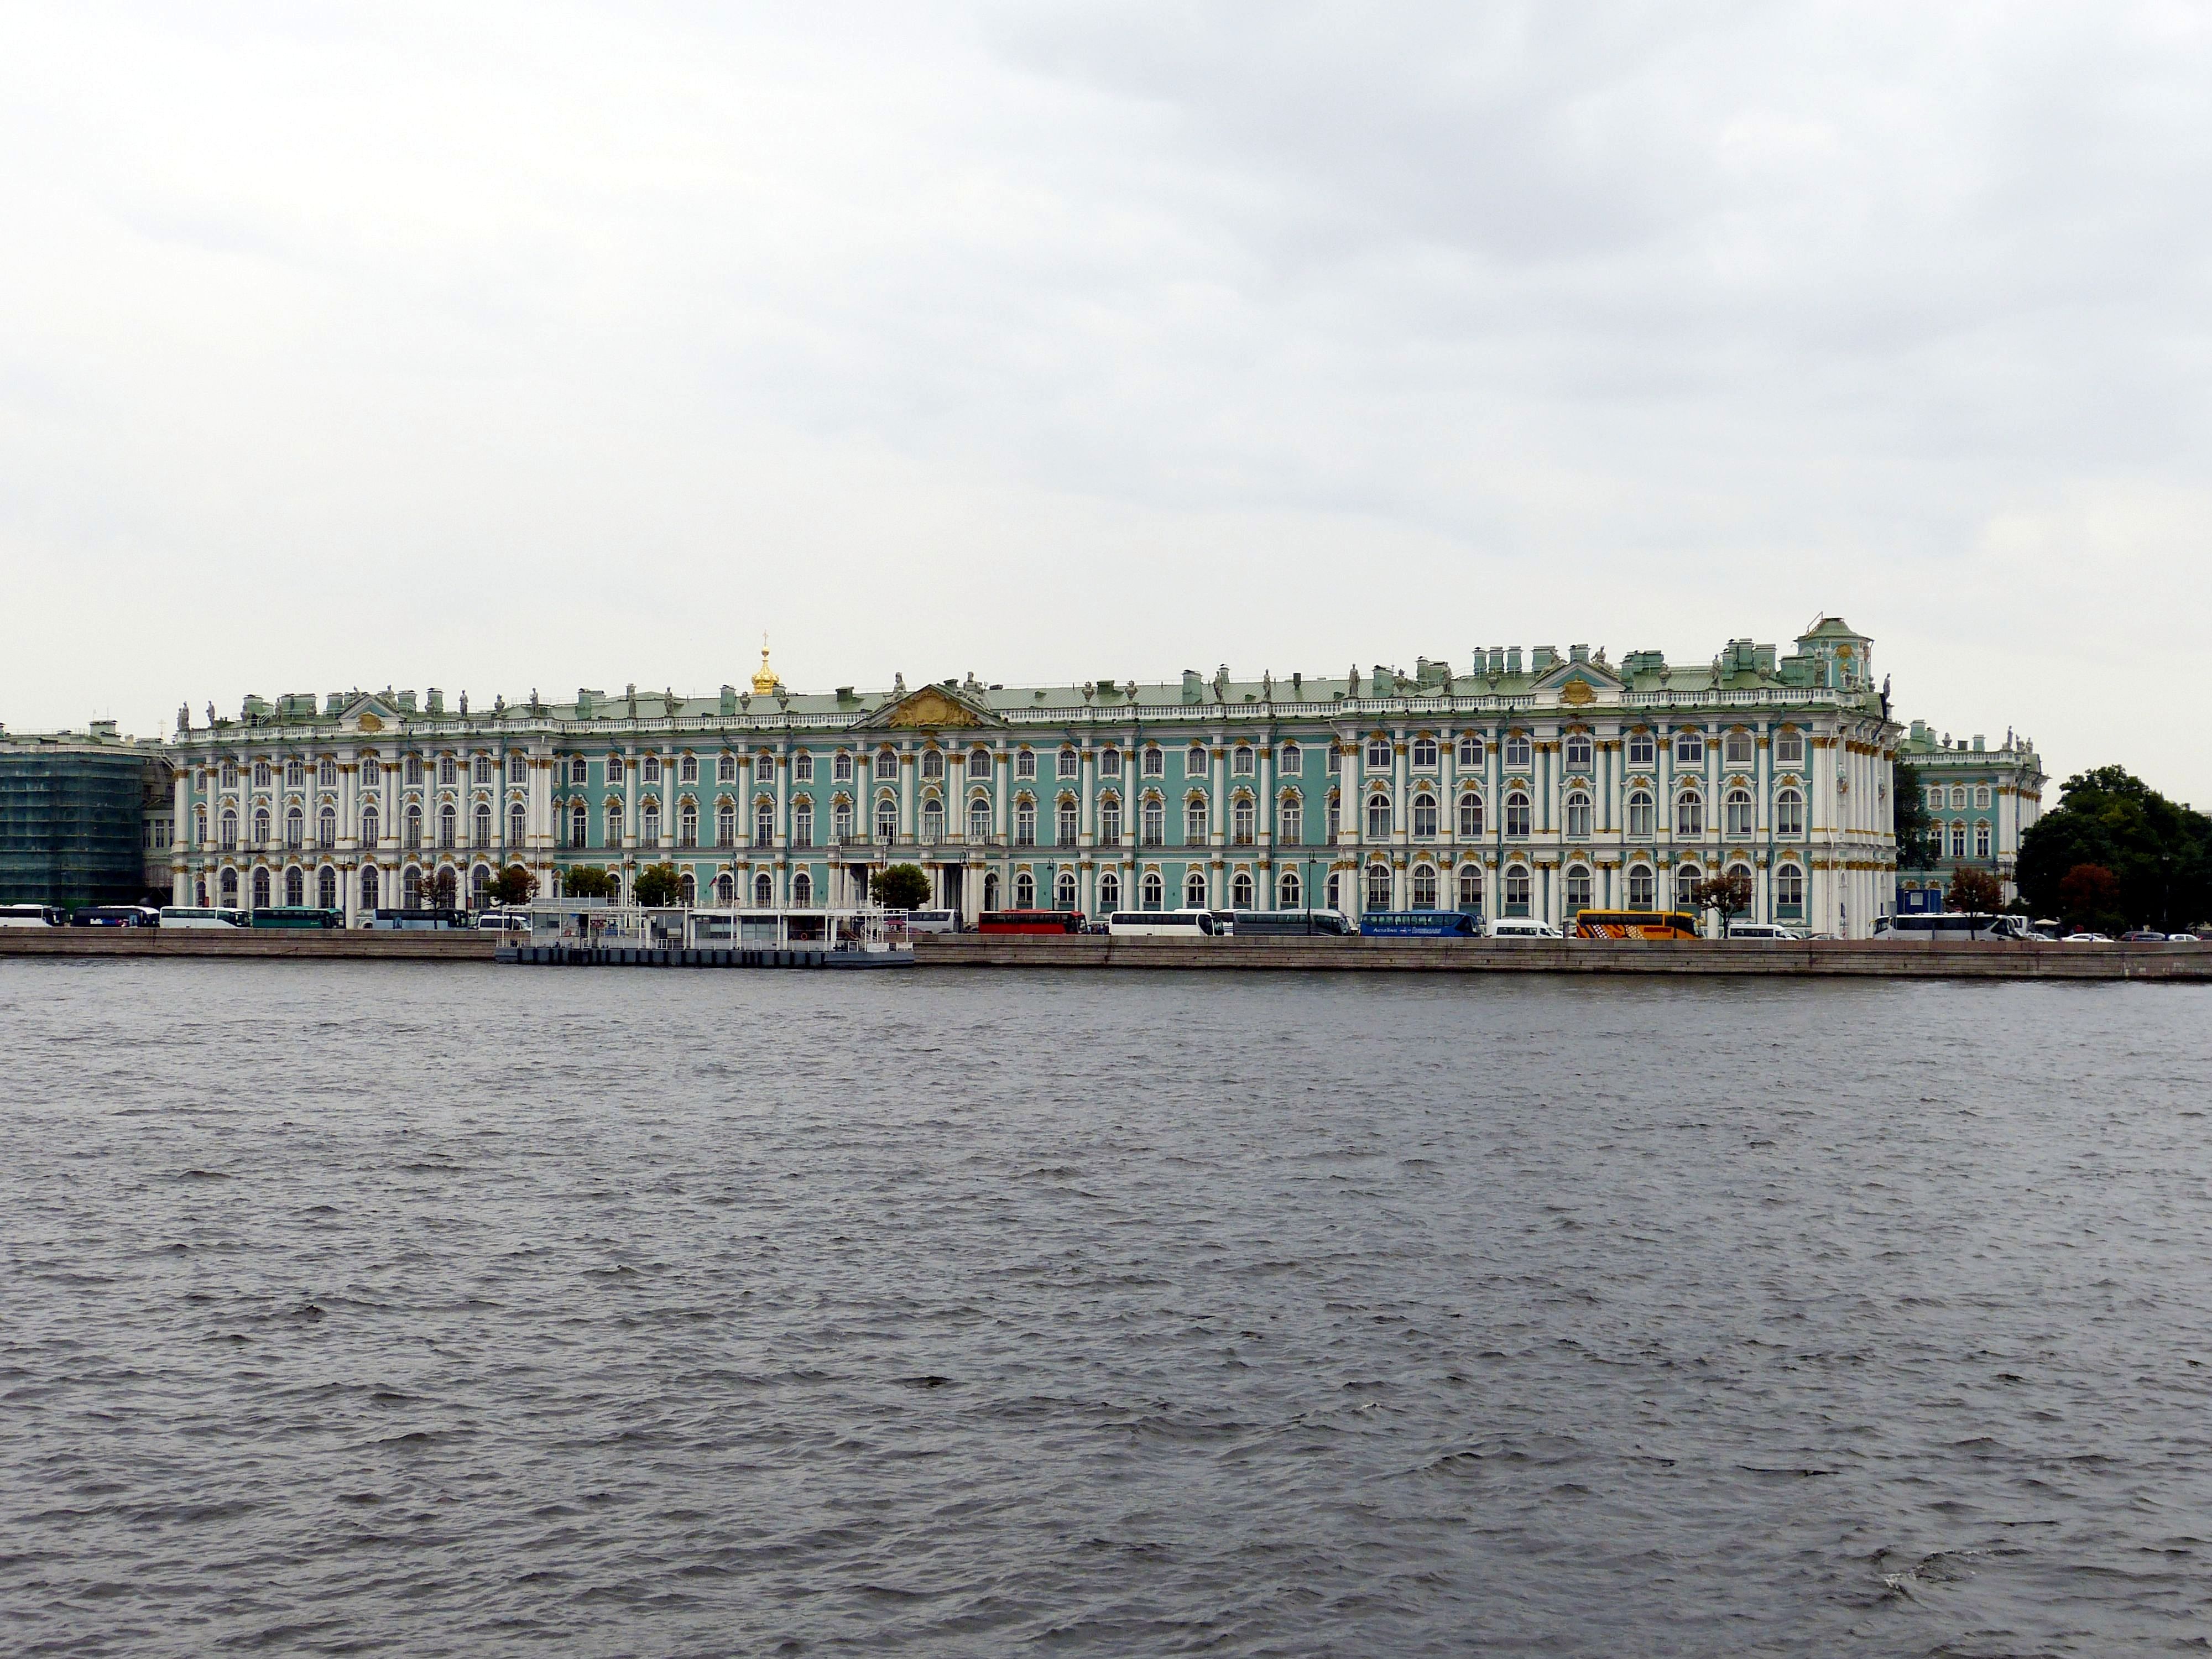
sea, dock, architecture, bridge, skyline, palace, pier, river, cityscape, vehicle, facade, harbor, waterway, places of interest, ferry, channel, russia, historically, st petersburg, erimitage, winter palace